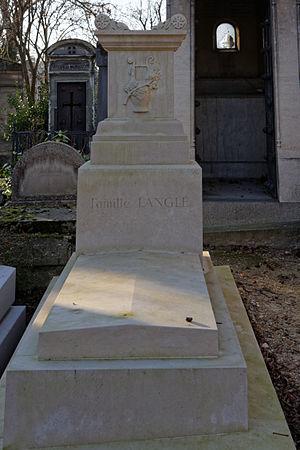
Honoré François Marie Langlé, né à Monaco en 1741 et mort à Villiers-le-Bel le 20 septembre 1807, est un compositeur français d'origine monégasque.